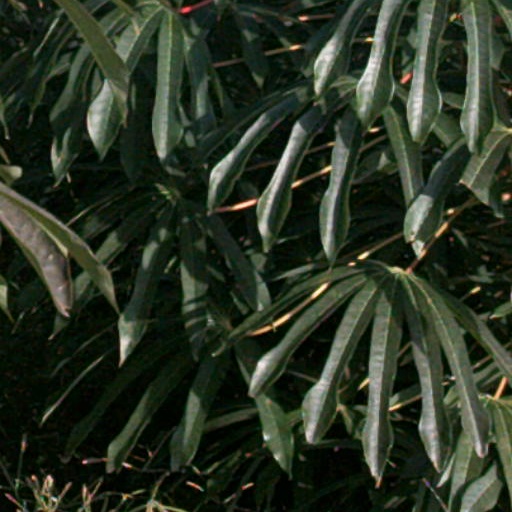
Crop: cassava